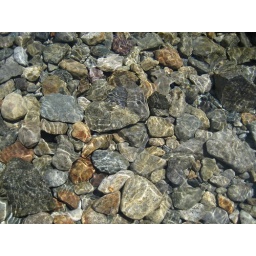
~~ in extremely clear water ~ ~